Babymetal (album)

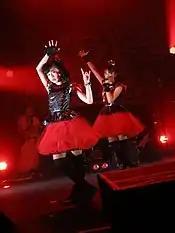
Babymetal performing "Megitsune" on the Babymetal World Tour 2014. The song talks about not underestimating women who hide their emotions.

Musically, the album follows Babymetal's fusion of J-pop and heavy metal (referred to as kawaii metal), at times incorporating elements of bubblegum pop, hip hop, drum and bass, and dubstep. The opening track "Babymetal Death" is an instrumental speed metal track, with frequent shouts of "Death!", while "Gimme Chocolate!!" features "thrashing, grating guitars" that alternate with "speed-sung, quirky lyrics". Songs like "Megitsune" and "Iine!" are notable for their sudden genre shifts, while the Su-metal solo "Rondo of Nightmare" is described as a powerful cacophony. The Black Babymetal song "Song 4" incorporates elements of reggae, while "Catch Me If You Can" contains elements of "digi-rock" (digital rock) and industrial metal. "Ijime, Dame, Zettai" begins with a mellow intro transitioning to speed metal.